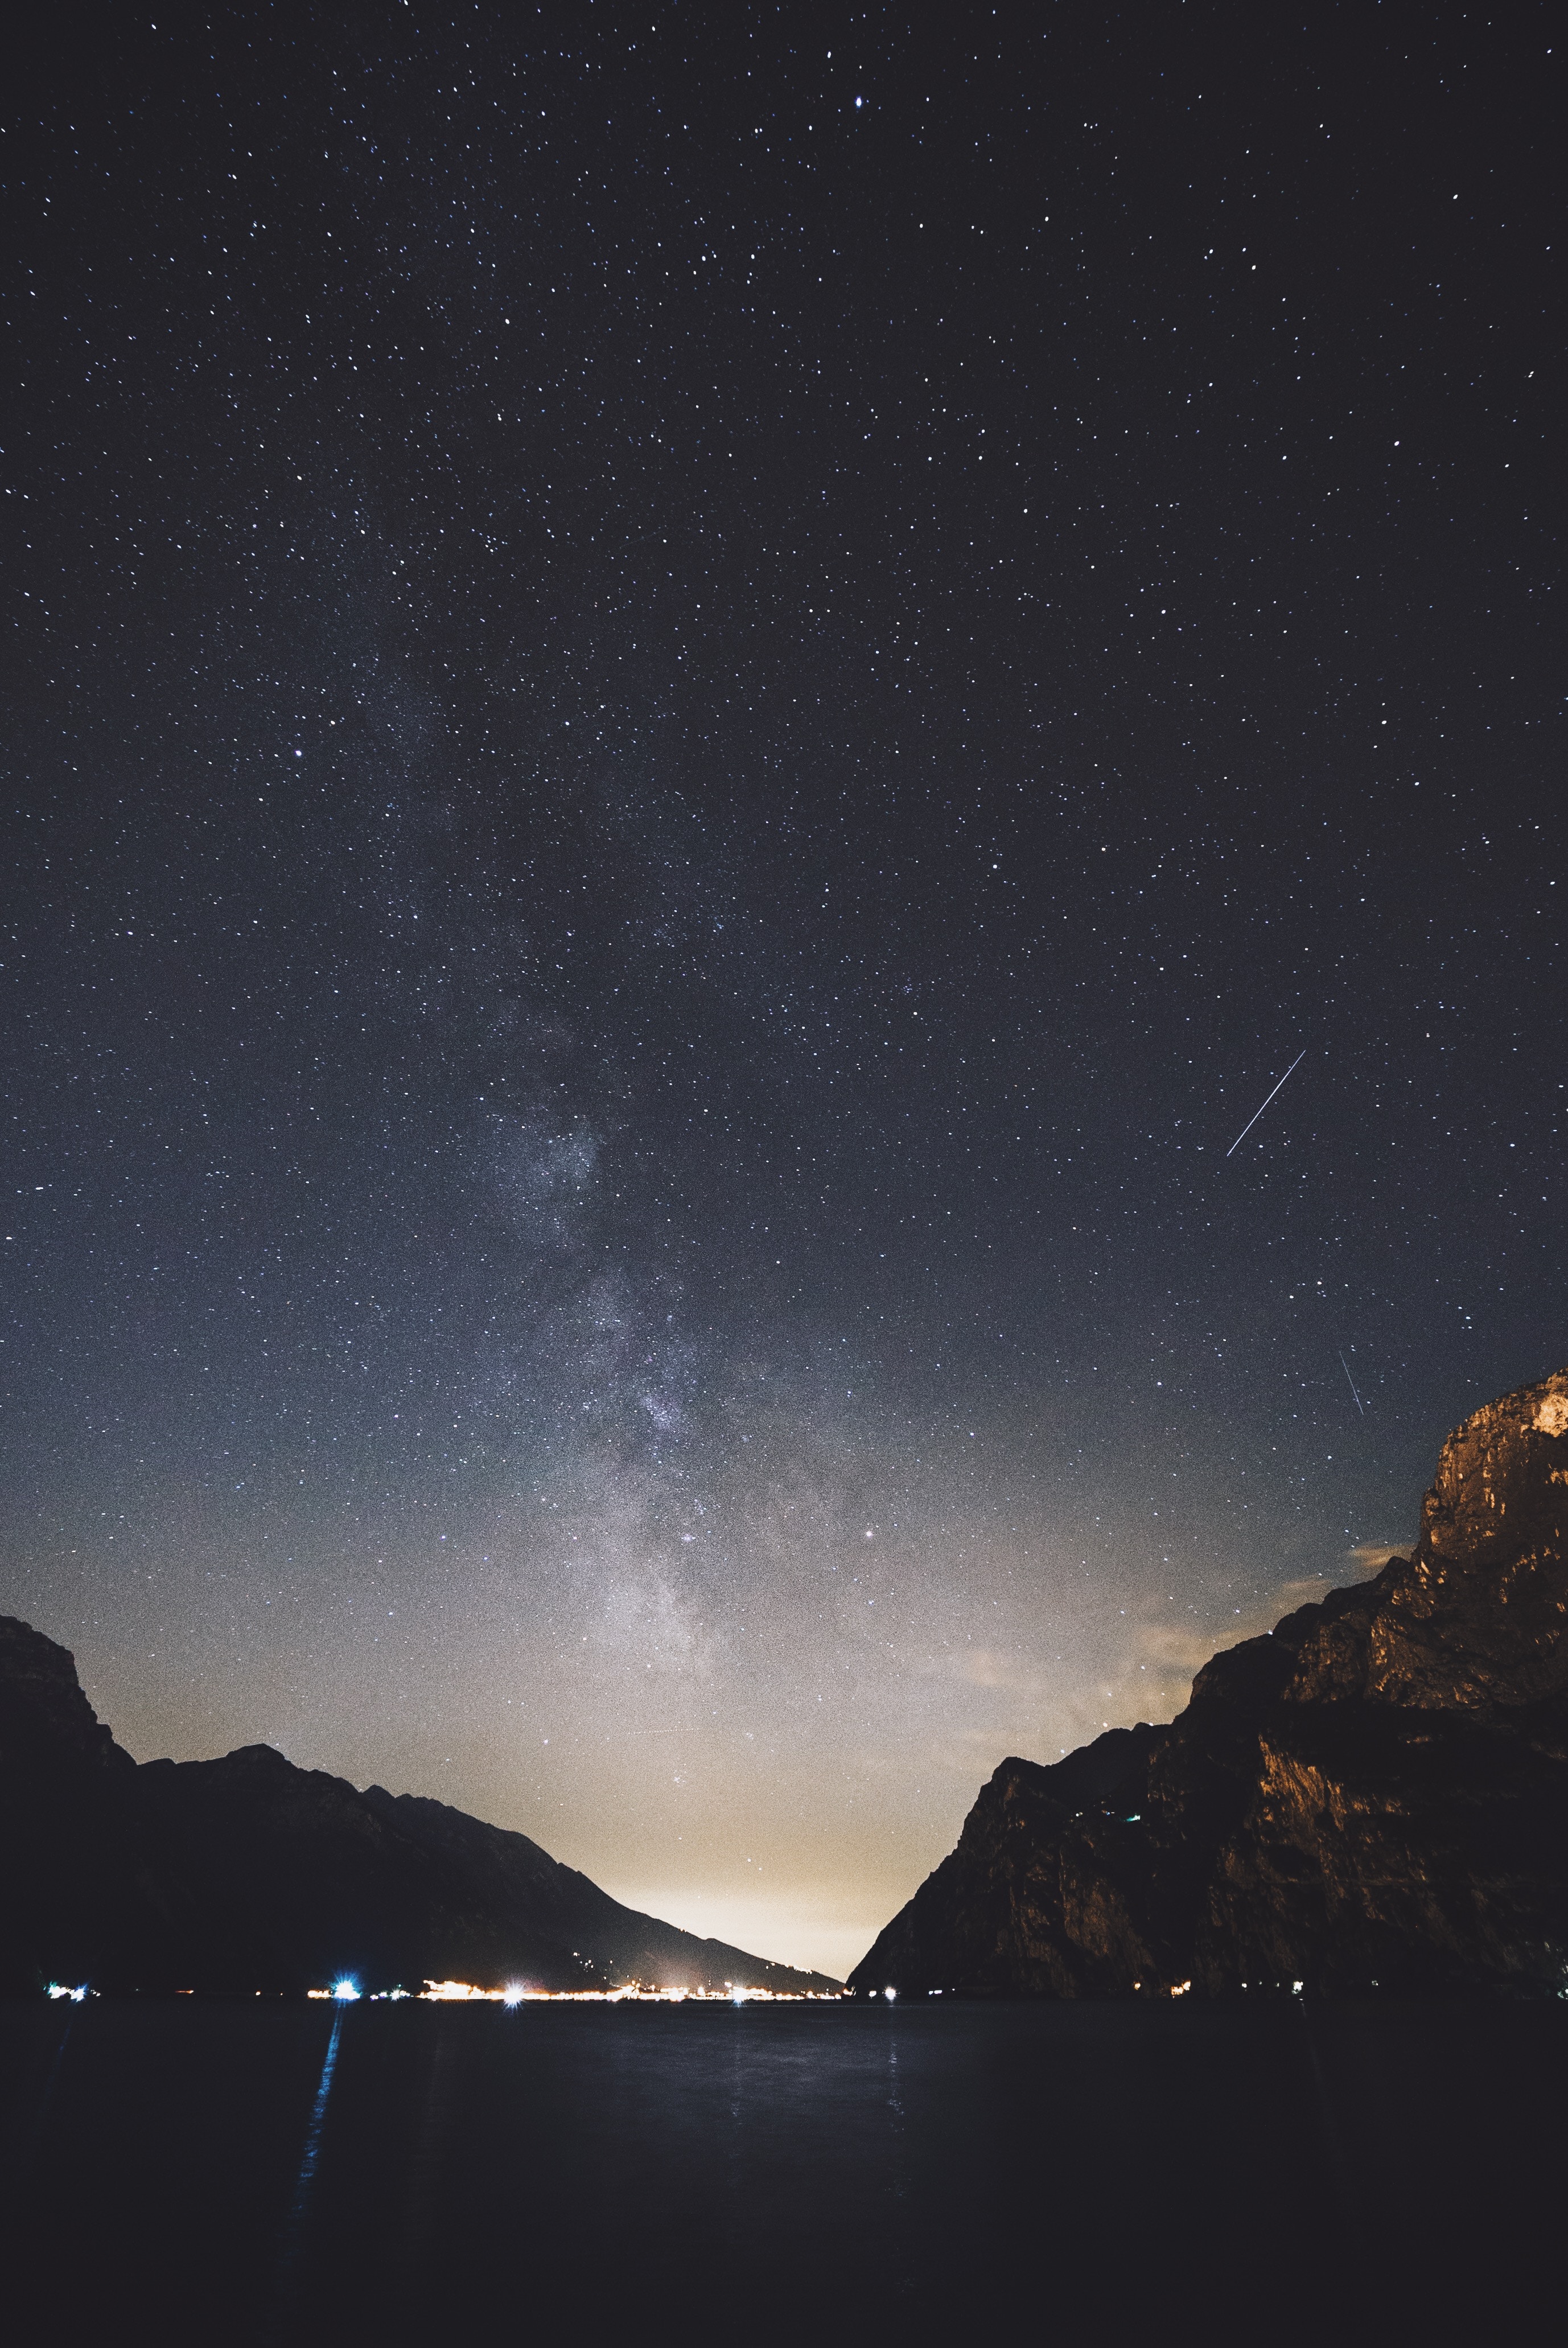
landscape, water, nature, horizon, mountain, sky, night, star, milky way, dawn, atmosphere, evening, space, darkness, galaxy, lighting, outer space, astronomy, midnight, phenomenon, astronomical object, meteorological phenomenon, atmosphere of earth, computer wallpaper, geological phenomenon